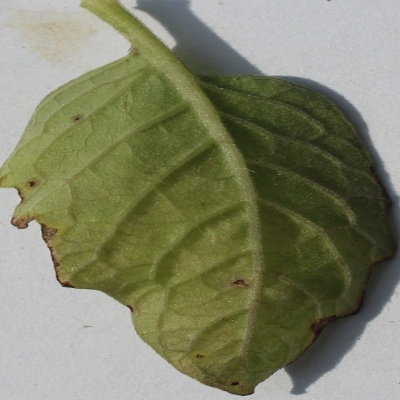
Crop: Tomato
Condition: leaf blight